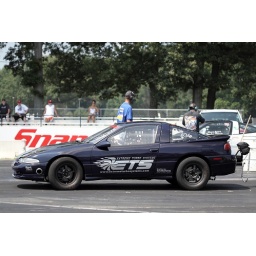
ETS car running in Q16